Alanis Morissette

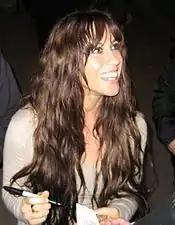
Morissette signing autographs for fans, 2011

On November 20, 2011, she appeared at the American Music Awards. When asked about the new album during a short interview, she said she had recorded 31 songs, and that the album would "likely be out next year, probably [in] summertime". On December 21, 2011, she performed a duet of "Uninvited" with finalist Josh Krajcik during the performance finale of the X-Factor.